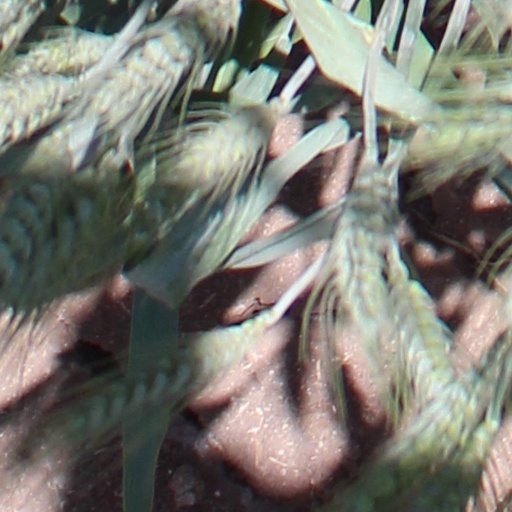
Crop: wheat